Adam Richetti

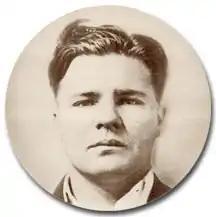
Pretty Boy Floyd

He finally reappeared on January 12, 1933, to rob a bank in Ash Grove, Missouri of $3,000. His partners in the heist were Edgar Dunbar and Aussie Elliott with whom he hid at his brother's home in Bolivar, Missouri. Sometime prior to this, Richetti met Pretty Boy Floyd who eventually became one of his closest confidants. The two became partners and, despite Richetti's worsening alcoholism, accompanied Floyd on a crime spree during the summer of 1933. They stole a car in Castle, Oklahoma on June 8 and together stole $1,638 from a bank in Mexico, Missouri six days later. That same afternoon, two police officers were killed near Columbia for which Richetti and Floyd were wrongly accused.